Hedworth Meux

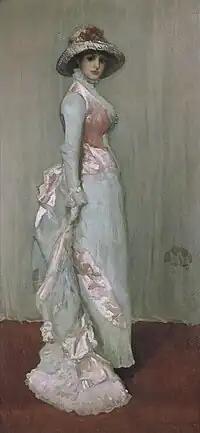
Valerie Lady Meux, about 20 years before she met Lambton

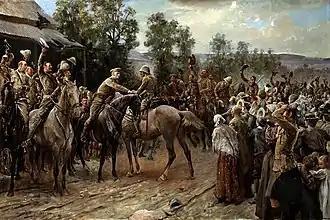
"The Relief of Ladysmith", painting by John Henry Frederick Bacon (1868–1914)

It was against this background that Lambton met Valerie, Lady Meux, a beautiful socialite. After hearing the story of the naval guns at Ladysmith, she had ordered six 12-pounder cannon on travelling carriages to be made and sent out to South Africa. Lambton called on her to describe his experiences there, and praise the patriotic spirit of her gift. Lady Meux was "touched by this tribute" and wrote a will making Lambton the heir to the large fortune left by her husband Sir Henry Brent Meux upon his death in 1900, including her house at Theobalds Park in Hertfordshire. The only condition was that Lambton should change his name to Meux. He became a naval aide-de-camp to Queen Victoria on 9 January 1901, attended her funeral on 2 February 1901 and then became naval aide-de-camp to King Edward VII on 25 February 1901.